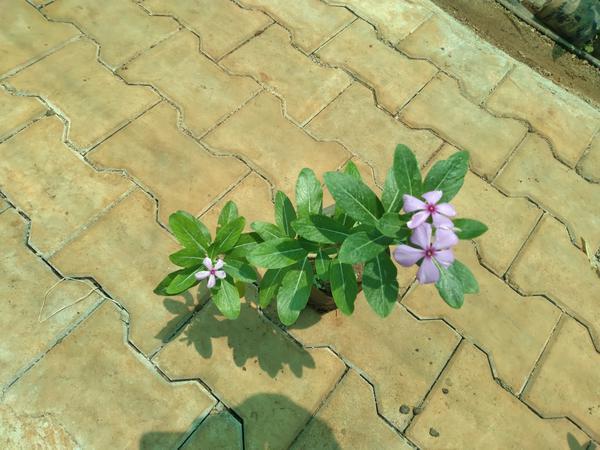
Plant: Nithyapushpa